Casa Vicens

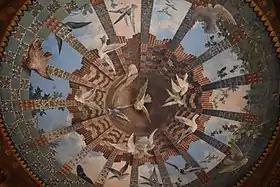
Living room dome

The dining room leads into the covered porch (13 m), open to the outside thanks to a system of oriental-inspired latticework. In the centre there is a fountain formed by a circular plateresque baptismal font, which contains a square podium with tiles of sunflower leaves. From there, a marble column emerges, topped with a circular cup, which has cherub heads at the bottom to drain the water and at the top is an elliptical metal mesh that resembles a spider’s web. On either side of this fountain there are wooden benches. The room is decorated with carnation tiles, while the ceiling is decorated with sgraffito, using pomegranate and hydrangea motifs and Trompe-l'œil tempera paintings depicting a sky seen through palm leaves. The separation between the two rooms was formerly made with sliding doors designed by Eudald Puntí.